Jeremy Su'a

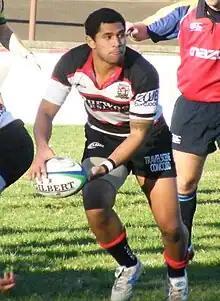
Jeremy Su'a

Jeremy Su'a (born 10 November 1988) is a Samoan rugby union footballer. Su'a attended Westfields Sports High School in Sydney's South West alongside Tongan International Sitiveni Mafi and the likes of rugby league superstars Jarryd Hayne and Israel Folau. Su'a played his Junior rugby at the Parramatta Two Blues Rugby club and in 2006 played for the Australian Schoolboys.